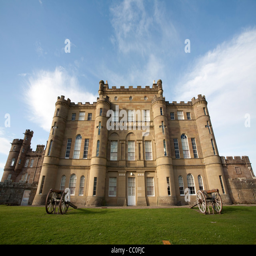
tourist attraction on the coast